Liquid Television

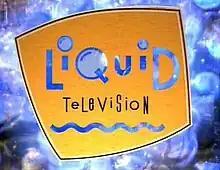
Title card from 1991 to 1995

Liquid Television was an animation showcase broadcast on MTV from 1991 to 1995. It launched several high-profile original cartoons, including "Beavis and Butt-Head" and "Æon Flux". Other recurring segments include "The Art School Girls of Doom", "The Specialists", and "Brad Dharma: Psychedelic Detective". Independent animators and artists created most of the material specifically for the show, and some previously produced segments were compiled from festivals such as Spike and Mike's Festival of Animation.